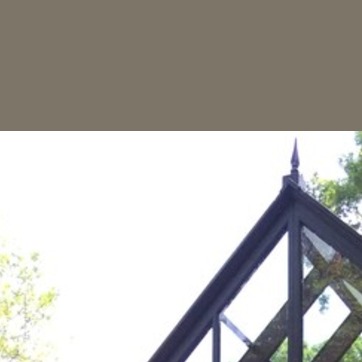
Material: sky